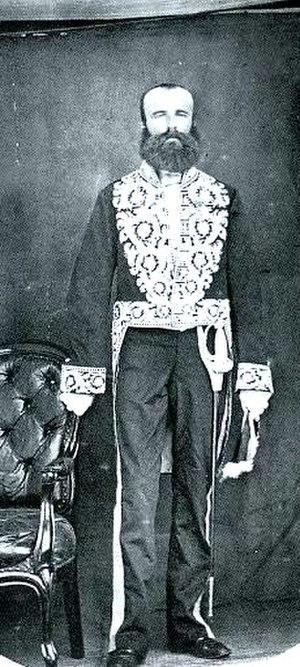
Dirk, jonkheer de Graeff van Polsbroek, est un homme politique et diplomate néerlandais, né le 28 août 1833 à Amsterdam et décédé le 27 juin 1916 à La Haye. Issu de la famille aristocrate des De Graeff, il joue un rôle important dans les négociations entre le Japon et plusieurs pays occidentaux.
Les De Graeff sont une puissante famille patricienne et noblesse de Pays-Bas, originaire d'Amsterdam, dont la puissance émerge à l'époque du Siècle d'or néerlandais et des Provinces-Unies.